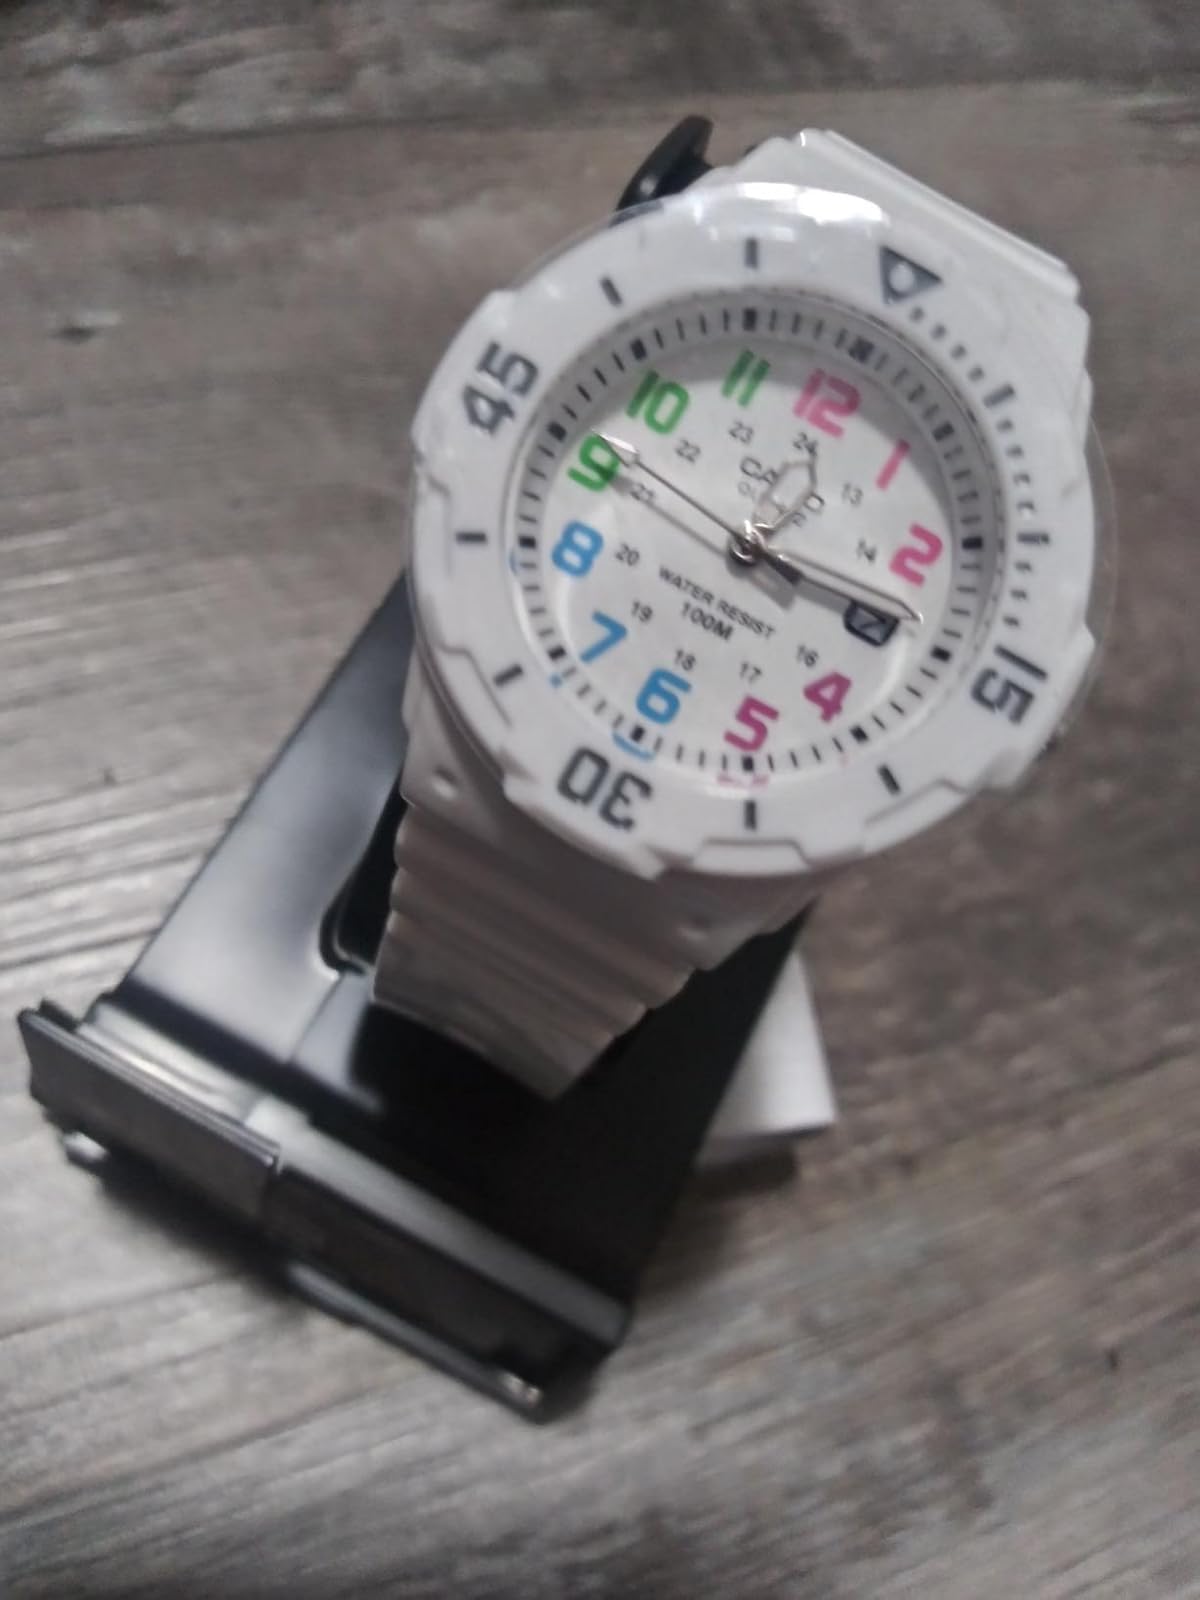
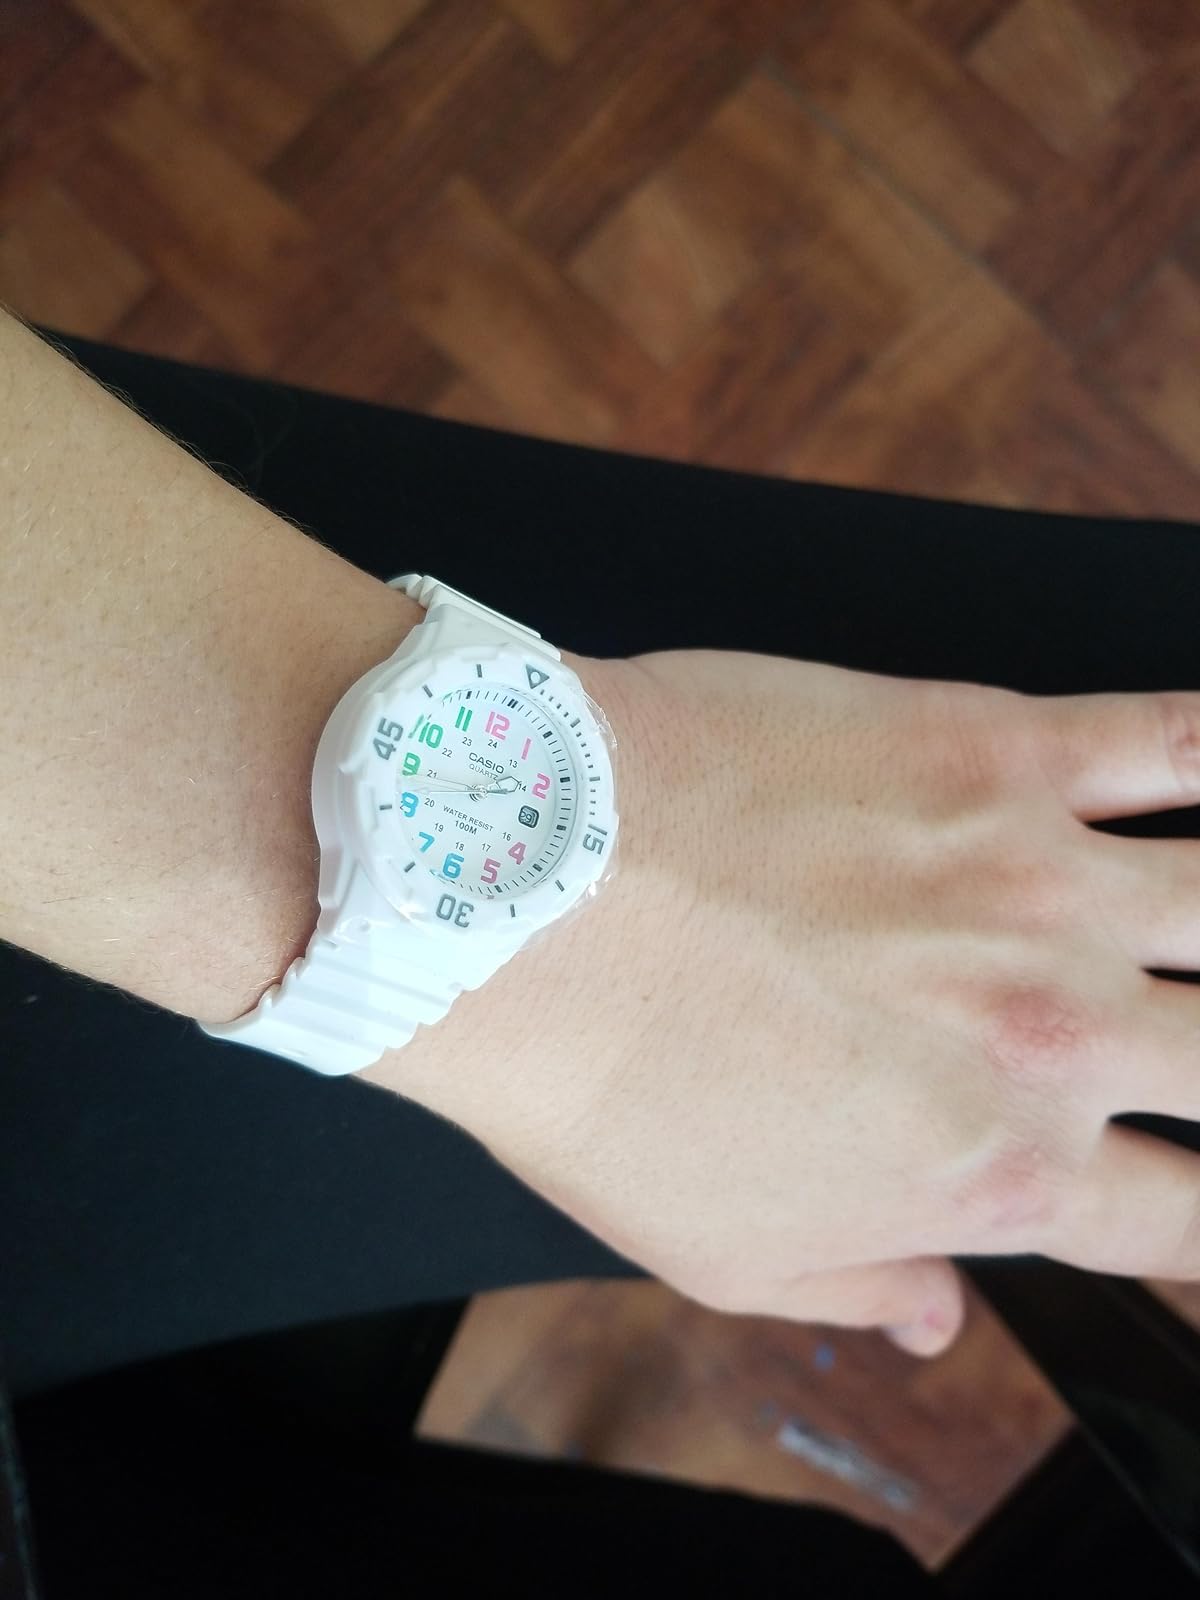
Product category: accessories_watch
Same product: yes